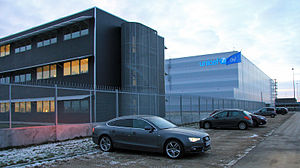
UNICEF / Verdens førende børneorganisation
UNICEF's lagerbygninger i Nordhavnen i København
UNICEF's lagerbygninger i Nordhavnen, København
UNICEF blev oprettet af Forenede Nationer efter 2. Verdenskrig den 11. december, 1946. Mange børn sultede og led på anden måde efter fem års krig, og UNICEF fik til opgave at hjælpe dem. Lige siden har organisationen arbejdet med nødhjælp, katastrofehjælp og udviklingshjælp i hele verden, specielt hjælp til børn. Navnet blev forkortet fra United Nations International Children's Emergency Fund til den nuværende form i 1953, det kendte akronym stammer fra det gamle navn. Organisationens hovedkvarter ligger i New York. Store kontorer ligger endvidere i Genève og Tokyo og et verdenslager i København. Ann Veneman er generaldirektør for organisationen. UNICEF har ca. 7000 medarbejdere fordelt i 157 forskellige lande verden over. Ca. 85 % af medarbejderne arbejder i felten for UNICEF. I 1965 fik UNICEF Nobels Fredspris.